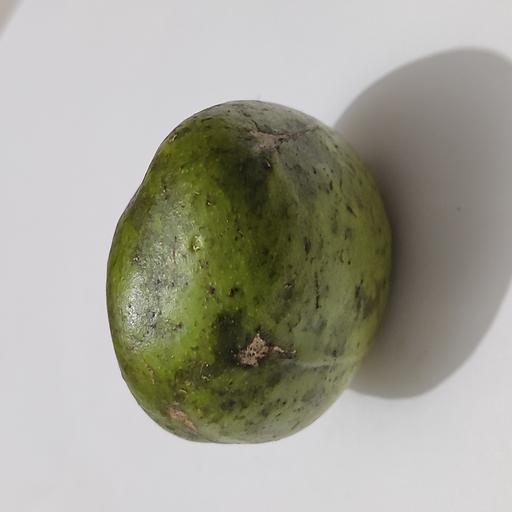
Crop type: Hog Plum